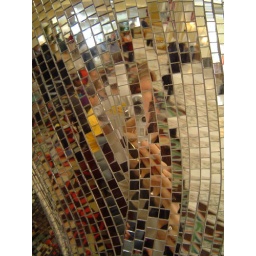
no, really.  it's a horse covered in mirror mosaics -- in the reception area at the bellagio.